Urbanization

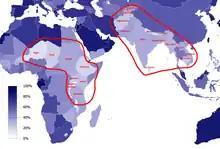
Map with circled African and Asian belts of non-urbanized countries

In cities of the developed world urbanization traditionally exhibited a concentration of human activities and settlements around the downtown area, the so-called "in-migration". In-migration refers to migration from former colonies and similar places. The fact that many immigrants settle in impoverished city centres led to the notion of the "peripheralization of the core", which simply describes that people who used to be at the periphery of the former empires now live right in the centre.